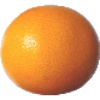
Label: pink_grapefruit